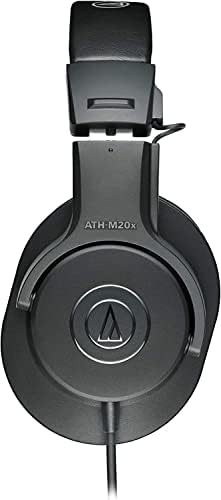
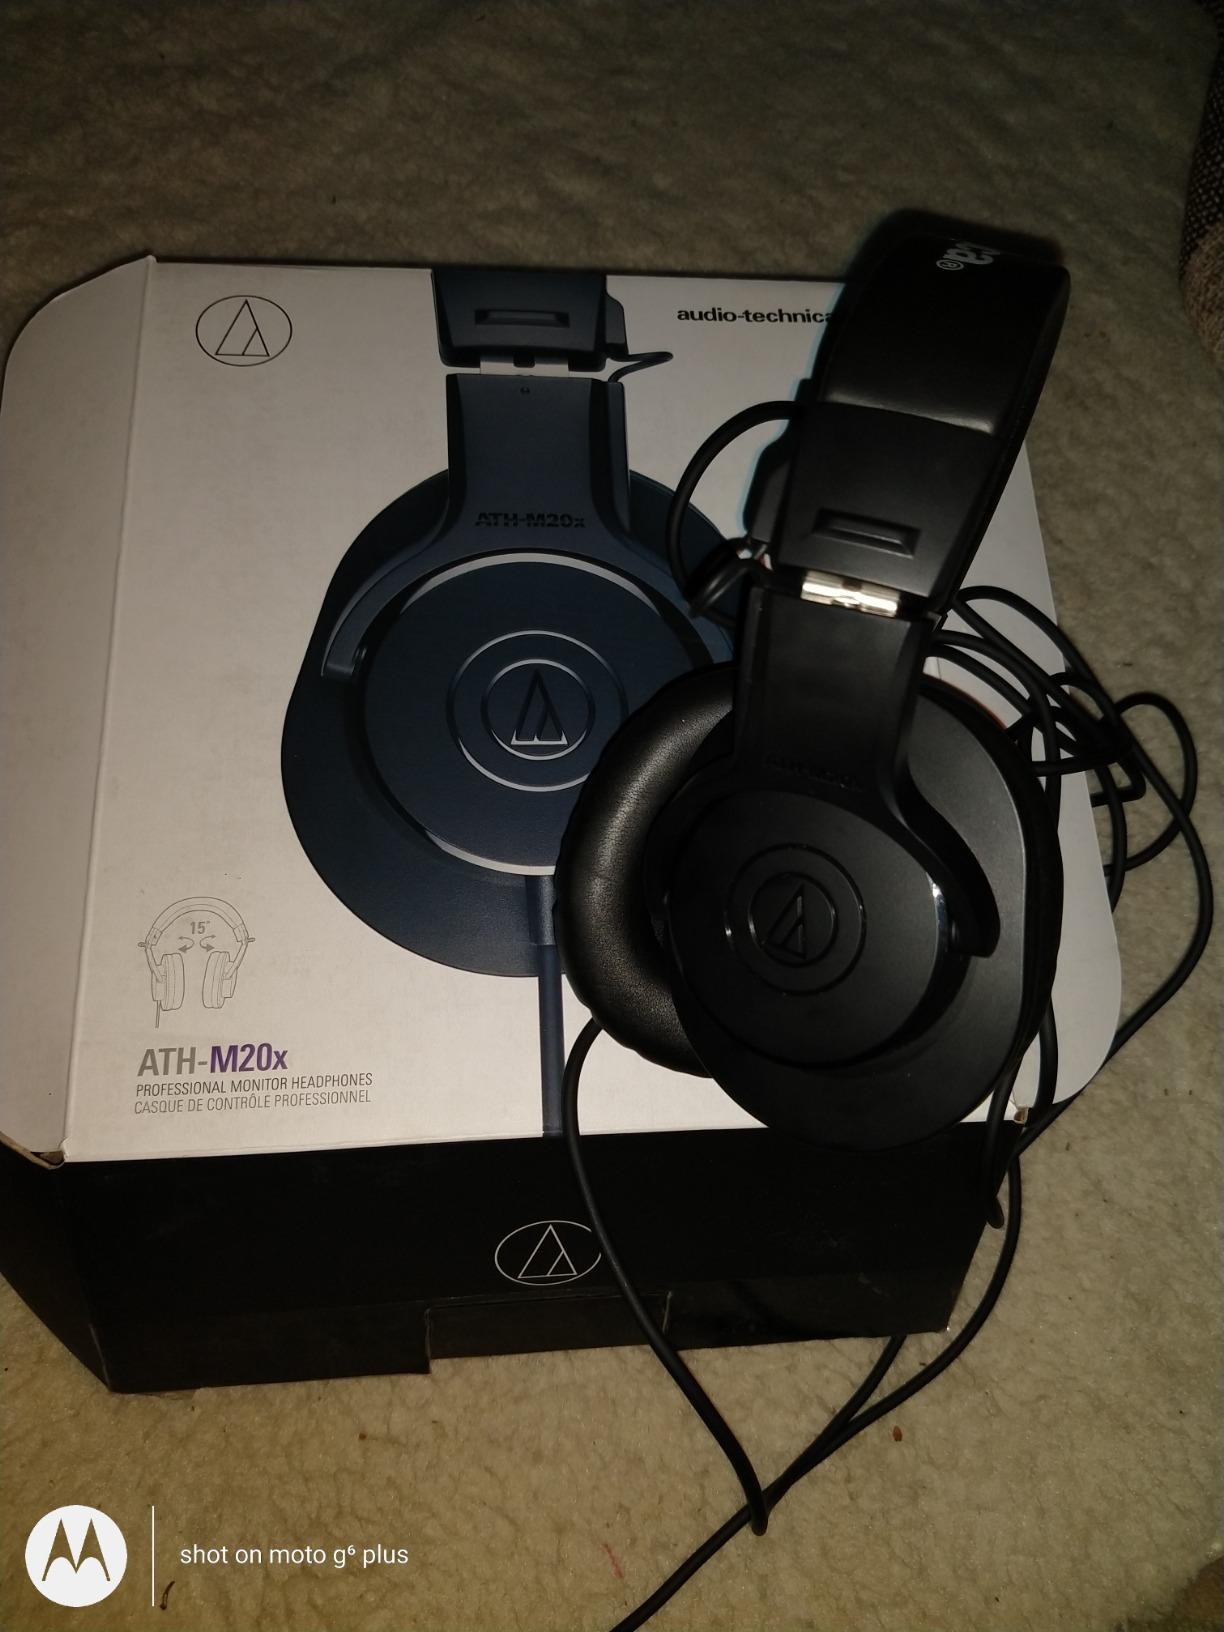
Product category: headphones
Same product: yes